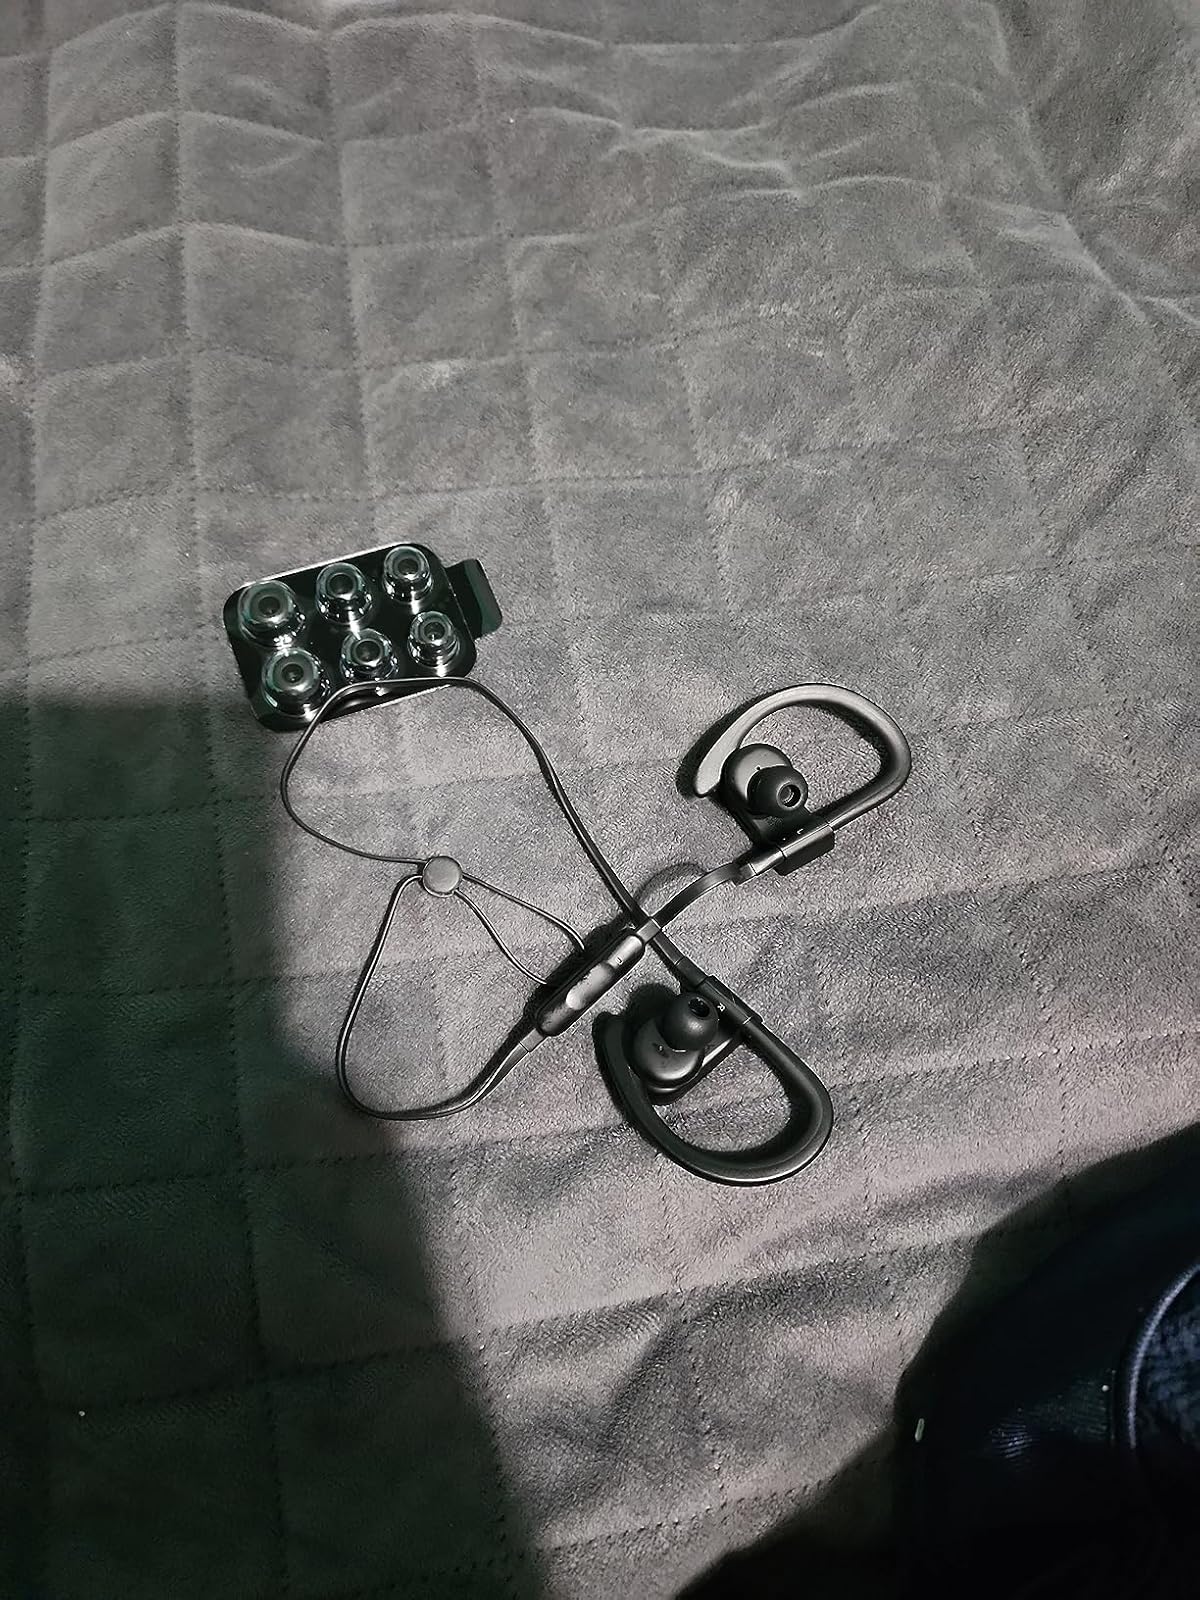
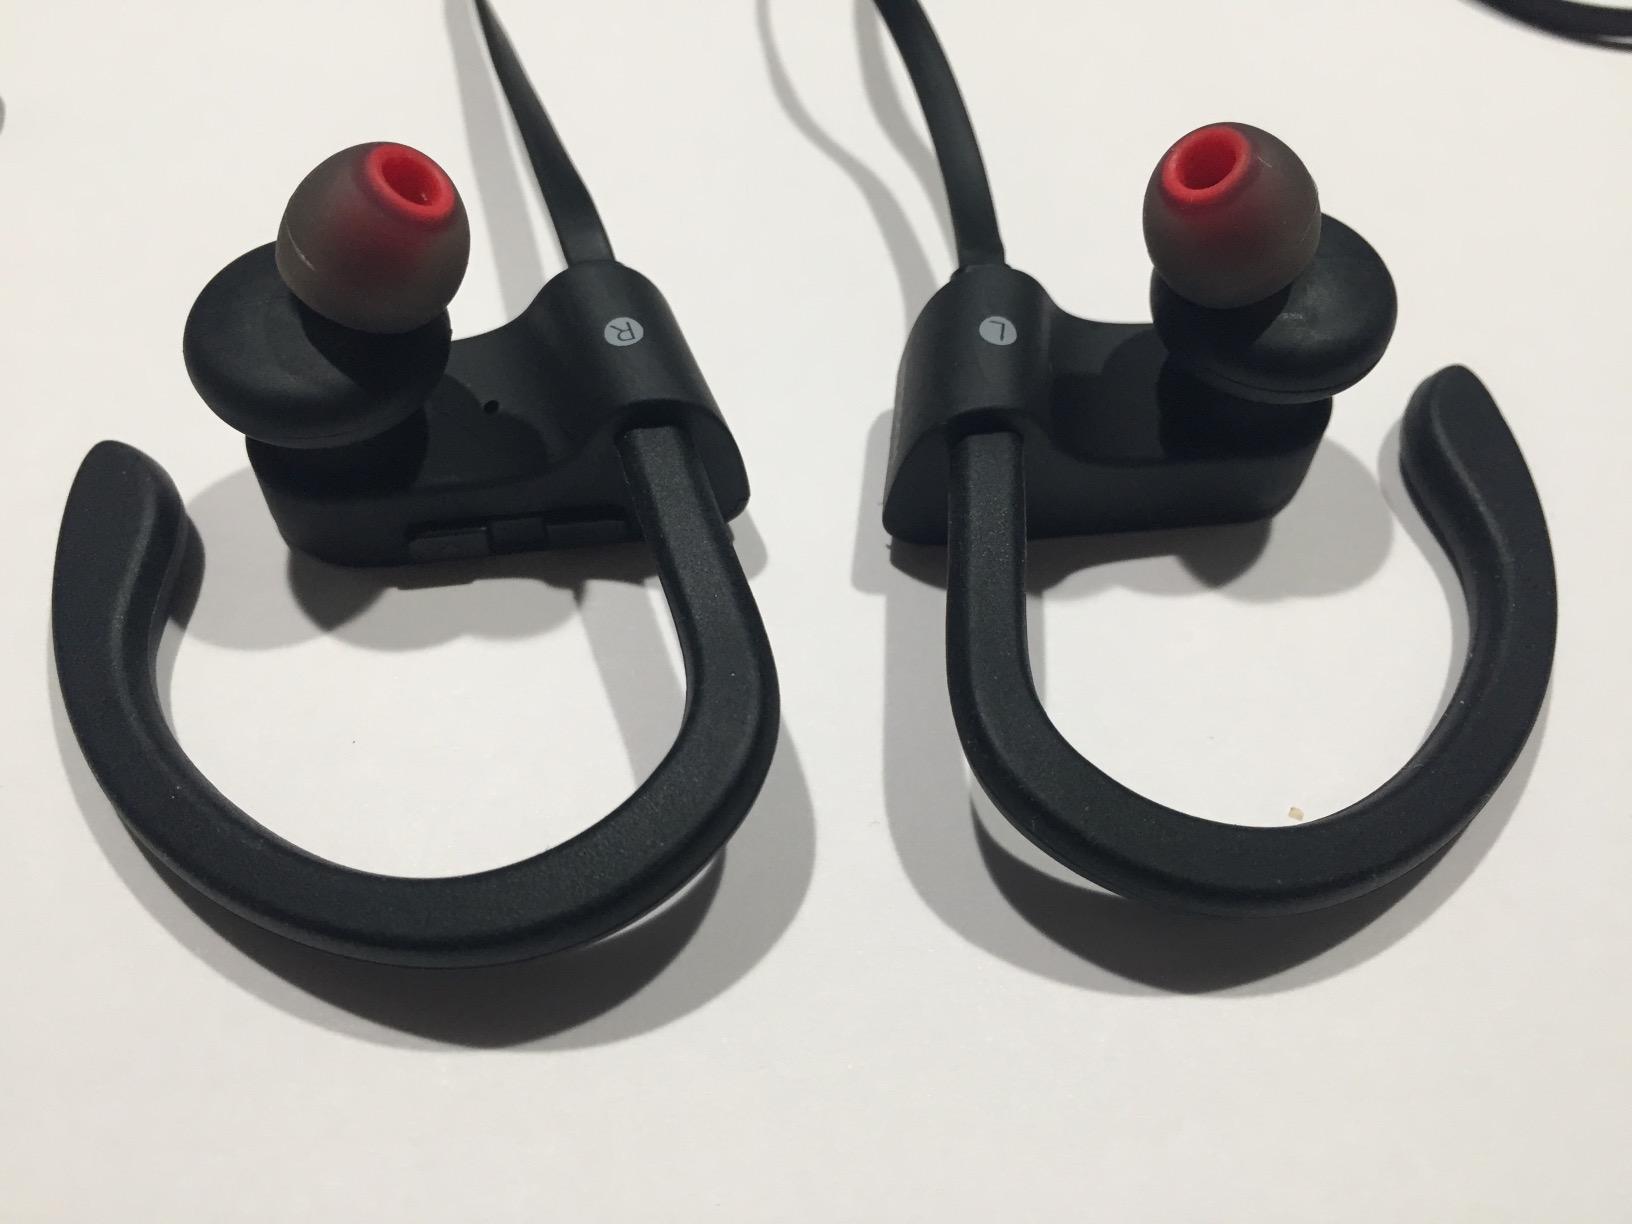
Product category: headphones
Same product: no